Matthew Bird (architect)

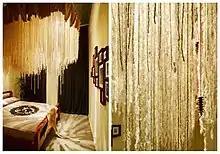
Alphaomega Apartment, 2008

Alphaomega Apartment (2008) transformed an ordinary Melbourne CBD rental apartment into a client-specific and personalised surreal escape. Drawing from an extreme range of references, from Michelangelo to the Aussie red kangaroo, a domestic retreat materialised.